Schwäbischer Albverein

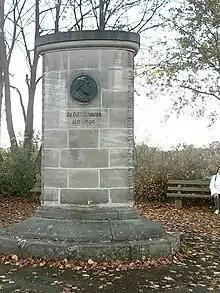
Valentin Salzmann memorial in Esslingen am Neckar

On August 13, 1888, at the invitation of Valentin Salzmann, the representatives of several beautification associations met in Plochingen with the aim of improving the work of the existing groups on the Albtrauf. At the inaugural meeting on November 12, 1888 in Plochingen Salzmann presented the first draft of the by-laws of the Albverein, which was inaugurated shortly thereafter. The first committee meeting took place on April 22, 1889. At the first general meeting of the Association on May 5, 1889 Salzmann was unanimously elected chairman, Ernst Camerer secretary and deputy chairman, Gustav Ströhmfeld treasurer, and Eugen Nägele editor.